Julia Gardiner Tyler

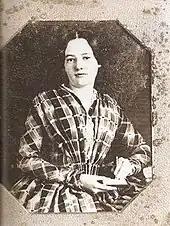
A young white woman with dark hair looks straight ahead.

As the wife of the president, Julia Tyler served as first lady of the United States for the final eight months of his presidency. After their marriage, they honeymooned in Washington, Old Point Comfort, and the president's privately owned Sherwood Forest Plantation. Tyler was enthralled by the crowds that followed them and the public interest in their secret wedding. After arriving at the White House, she sought to make the presidential home more extravagant; she had the building cleaned, the furniture replaced, and the staff uniforms updated. Access to the Gardiner family fortune allowed her to remake the White House more than would have otherwise been possible. She also purchased many elaborate dresses at personal expense, becoming a prominent influence in fashion. The extravagance was muted, however, by her period of mourning for her father.